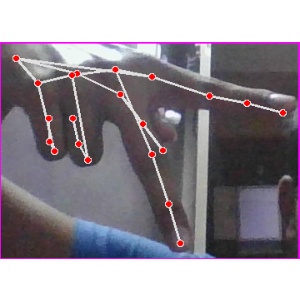
अक्षर: प